Beldringe

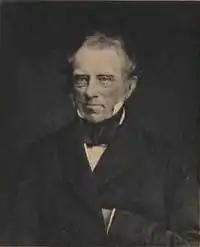
Carl Vilhelm Raben-Levetzau

In 1621, Jacob Beck ceded Beldringe to Christian IV in exchange for Gladsaxe in Scania. Christian IV used the land as hunting grounds.. At this point, Beldringe consisted of the manor and a total of 52 tenant farms. In 1622, Beldringe Manor was again expanded. The main building was also renovated.